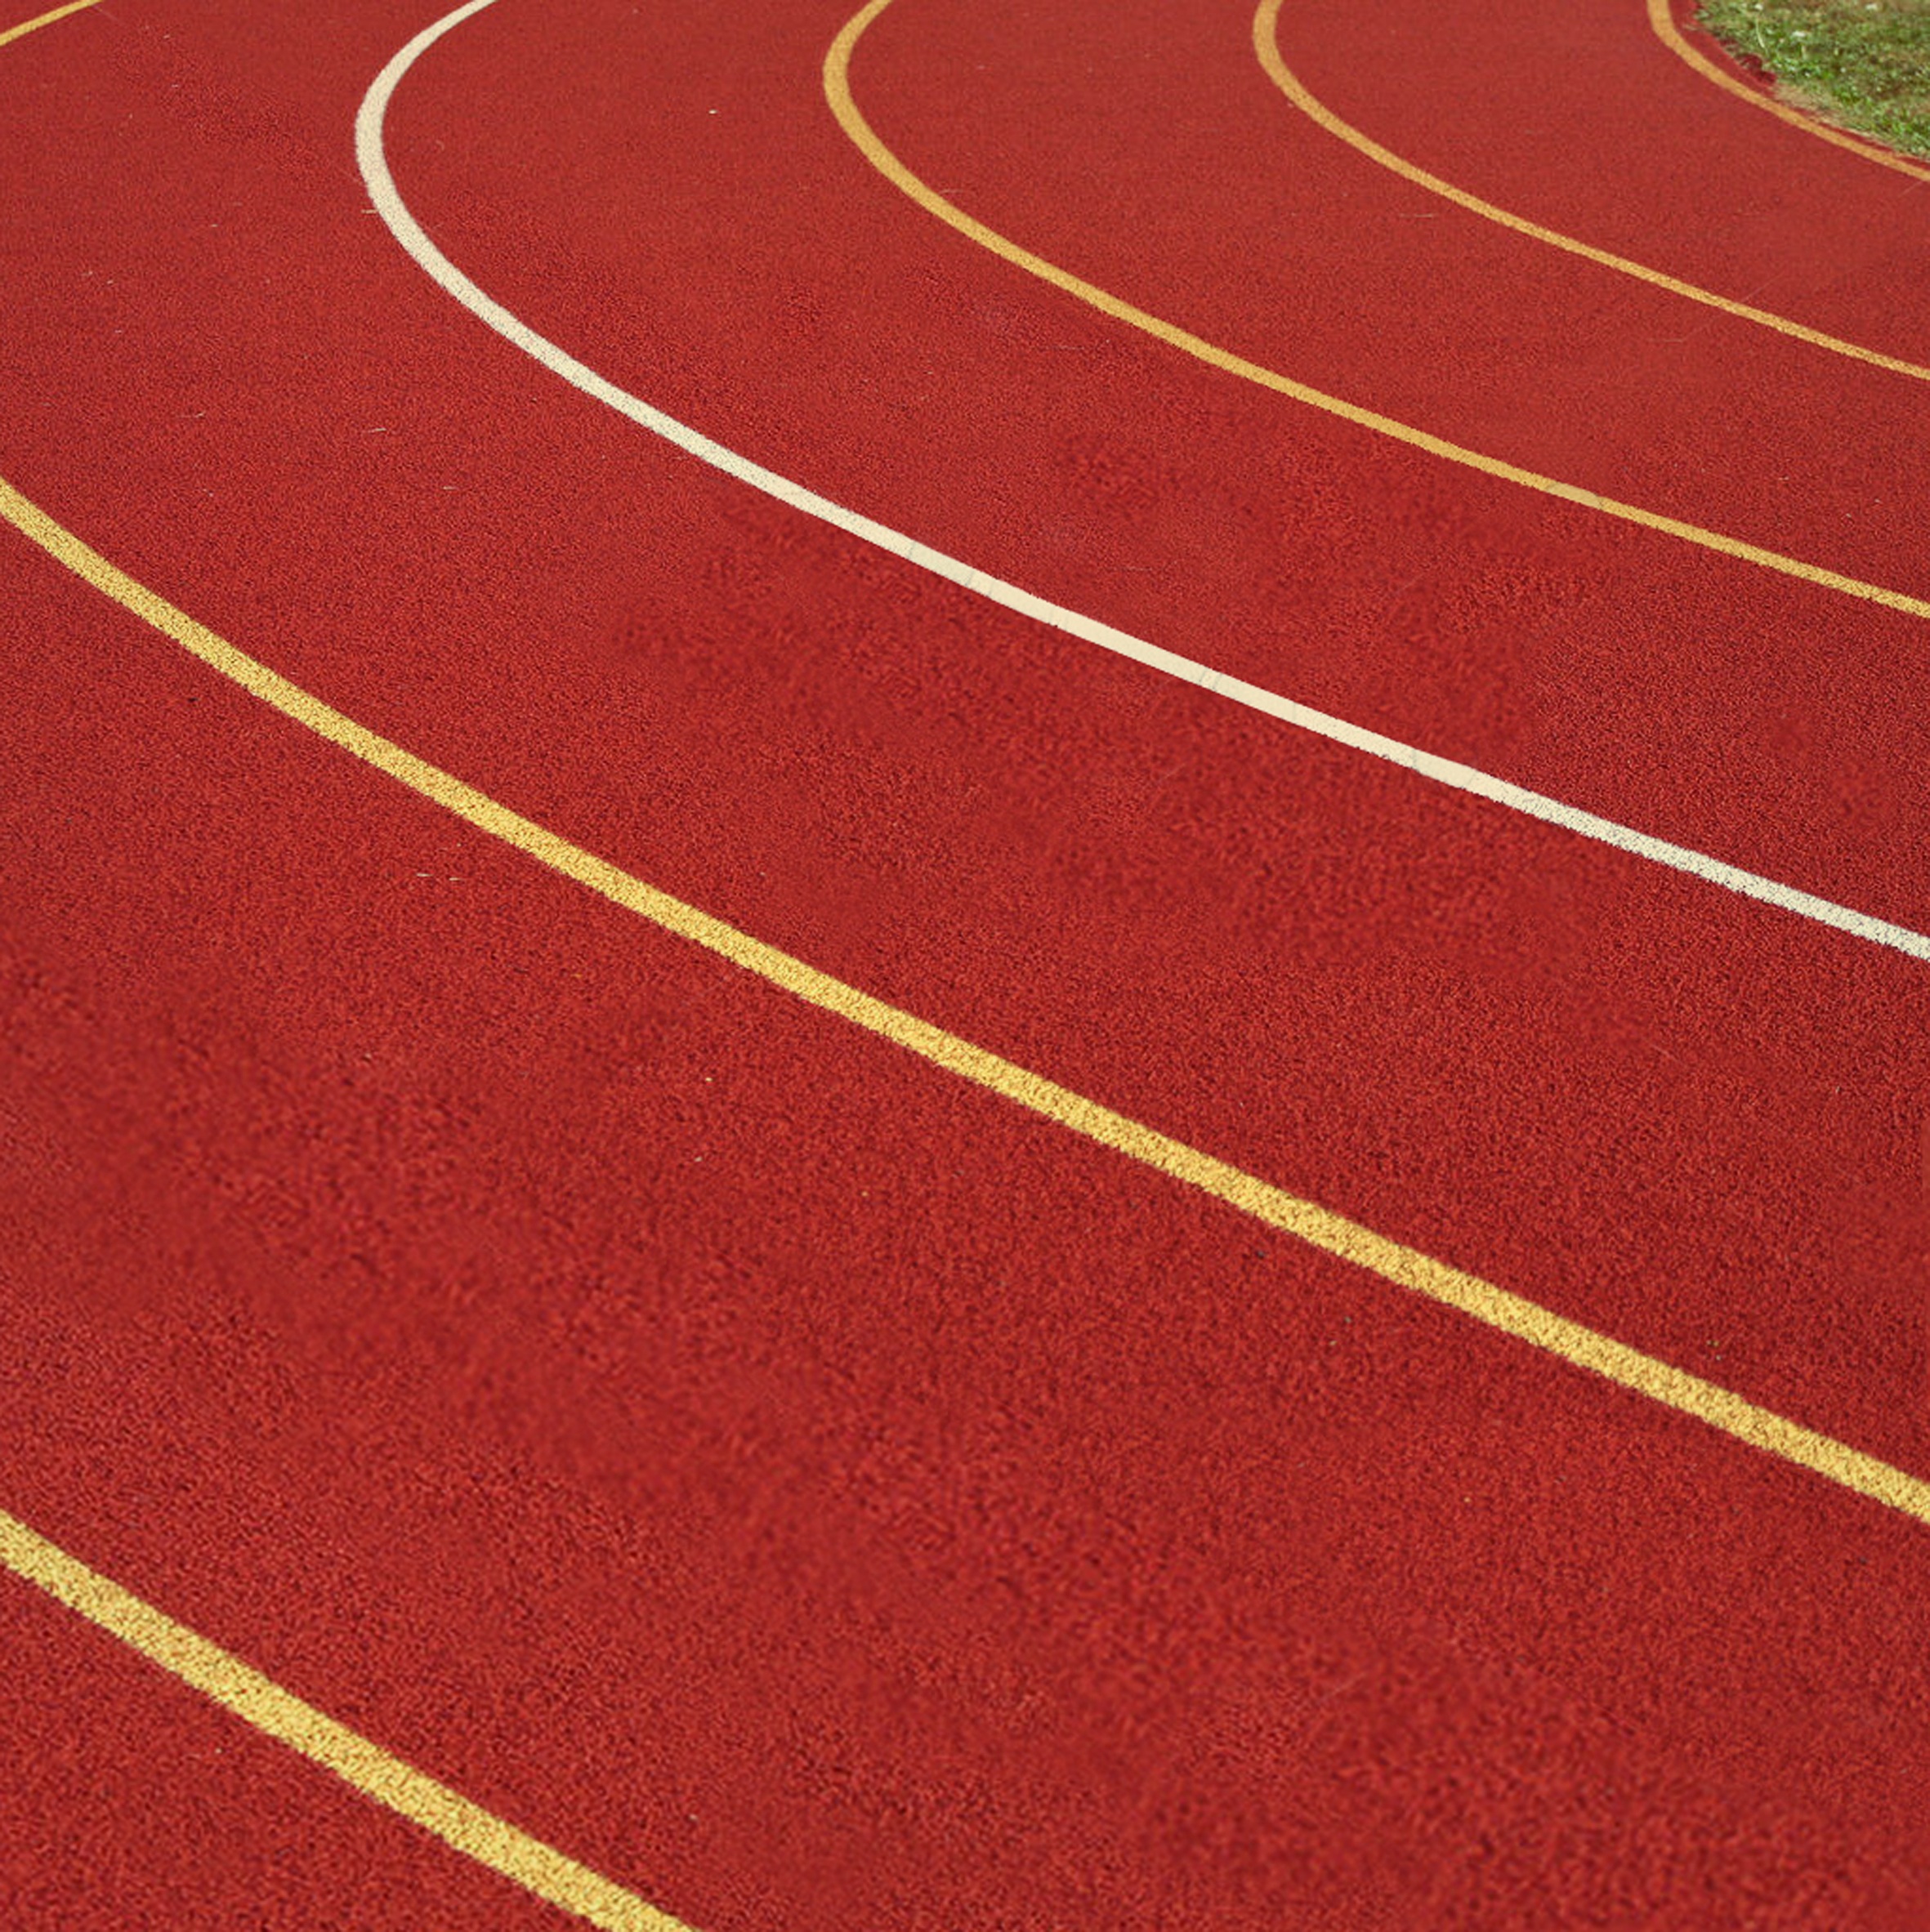
structure, sport, floor, running, sign, line, red, athletic, training, exercise, lane, healthy, fitness, stadium, baseball field, activity, sports, net, race track, athlete, active, dirt track, flooring, sport venue, soccer specific stadium